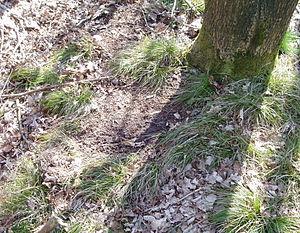
Rådyr / Adfærd
Rådyrleje i skoven.
Rådyret er Europas mindste hjorteart, den er meget almindelig i det meste af Europa og Lilleasien, også i Danmark. Man har fundet rådyrknogler i Danmark helt tilbage fra for 8.000 år siden.